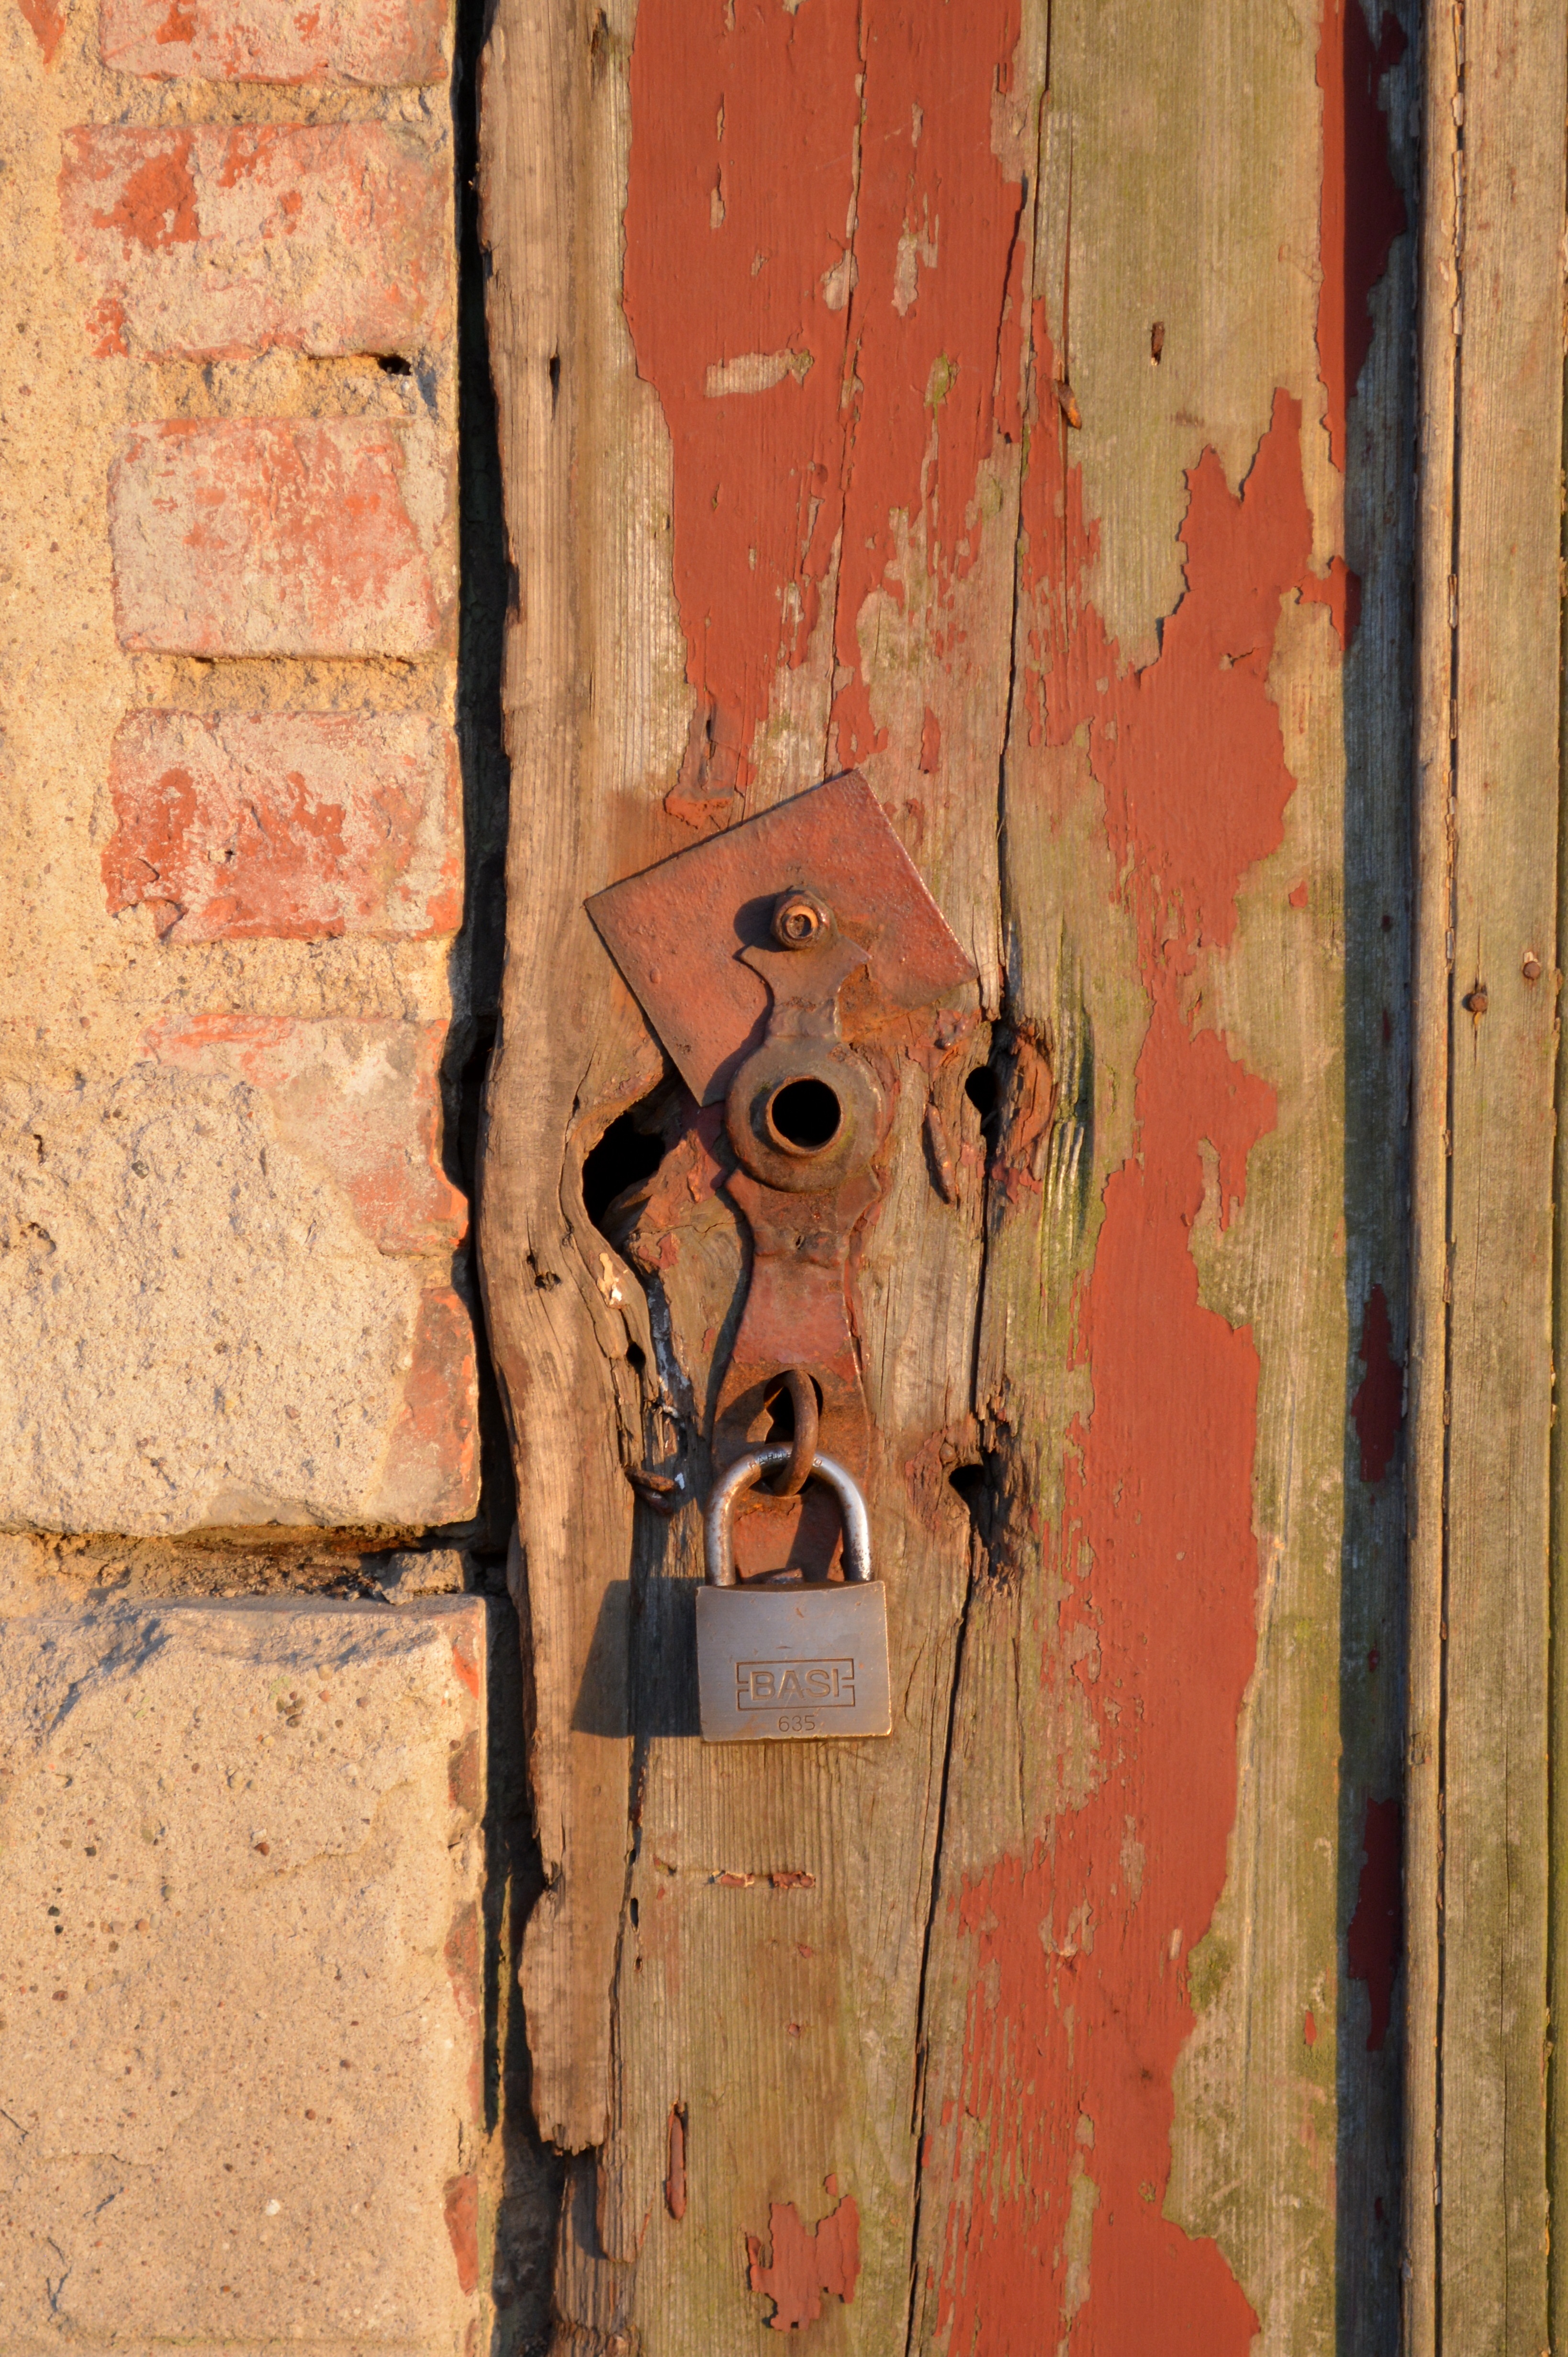
wood, texture, window, wall, red, color, castle, brick, material, painting, art, closed, carving, fitting, door hardware, door lock, modern art, flooring, ancient history